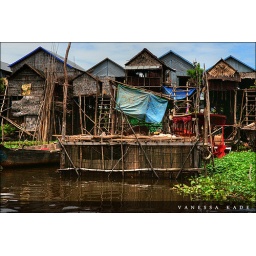
One of many pig pen structures in the village next to the floating forest, and houses standing on stilts in the background.